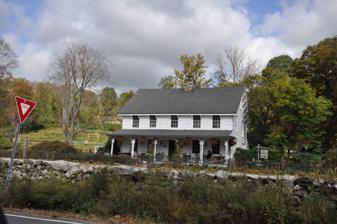
Building: Joseph Purdy Homestead
Country: United States of America
Year built: 1776
Historic house in New York, United States United States historic place Joseph Purdy Homestead U.S. National Register of Historic Places Show map of New York Show map of the United States Location Jct. of NY 22 and 116, Purdy's, New York Coordinates 41°19′42″N 73°39′21″W / 41.32833°N 73.65583°W / 41.32833; -73.65583 Area 15 acres (6.1 ha) Built 1776 NRHP reference No. 73001290 Added to NRHP January 25, 1973 Joseph Purdy Homestead is a historic home located in Purdy's , Westchester County, New York . It was built in 1776 and consists of an L-shaped, 2 + 1 ⁄ 2 -story main block attached to which are several one-story wings.  The main block measures six bays wide.  It features a five-bay, one-story porch along the front elevation added about 1870. In November 2011, Purdy's announced plans to be turned into a family restaurant, specializing in fish dishes and home-grown vegetables. The restaurant, known as "Purdys Farmer & The Fish," opened in Spring 2012. It was added to the National Register of Historic Places in 1973. See also National Register of Historic Places listings in northern Westchester County, New York References